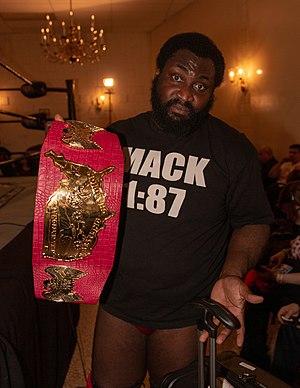
Le National Wrestling Alliance National Heavyweight Championship que l'on peut traduire par championnat poids lourd national de la NWA est le championnat de catch secondaire de la National Wrestling Alliance. C'était le titre majeur de la Georgia Championship Wrestling, affiliée à la NWA, de 1980 à 1986 est défendue en Géorgie. Lorsque la World Wrestling Federation a acheté la GCW en juillet 1984, The Spoiler, alors champion national de la NWA, s'est mis à travailler pour la WWF et a été brièvement récompensé par cette promotion en tant que champion national. Peu de temps après, une nouvelle promotion a été formée et sanctionnée par la NWA. Ils ont attribué le championnat national NWA à Ted DiBiase.
Willie McClinton Jr. américain. Il travaille actuellement à la Impact Wrestling sous le nom de Willie Mack où il est l'actuel Impact X Division Champion.